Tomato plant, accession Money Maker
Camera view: vertical (180 deg); turntable rotation: 90 degrees
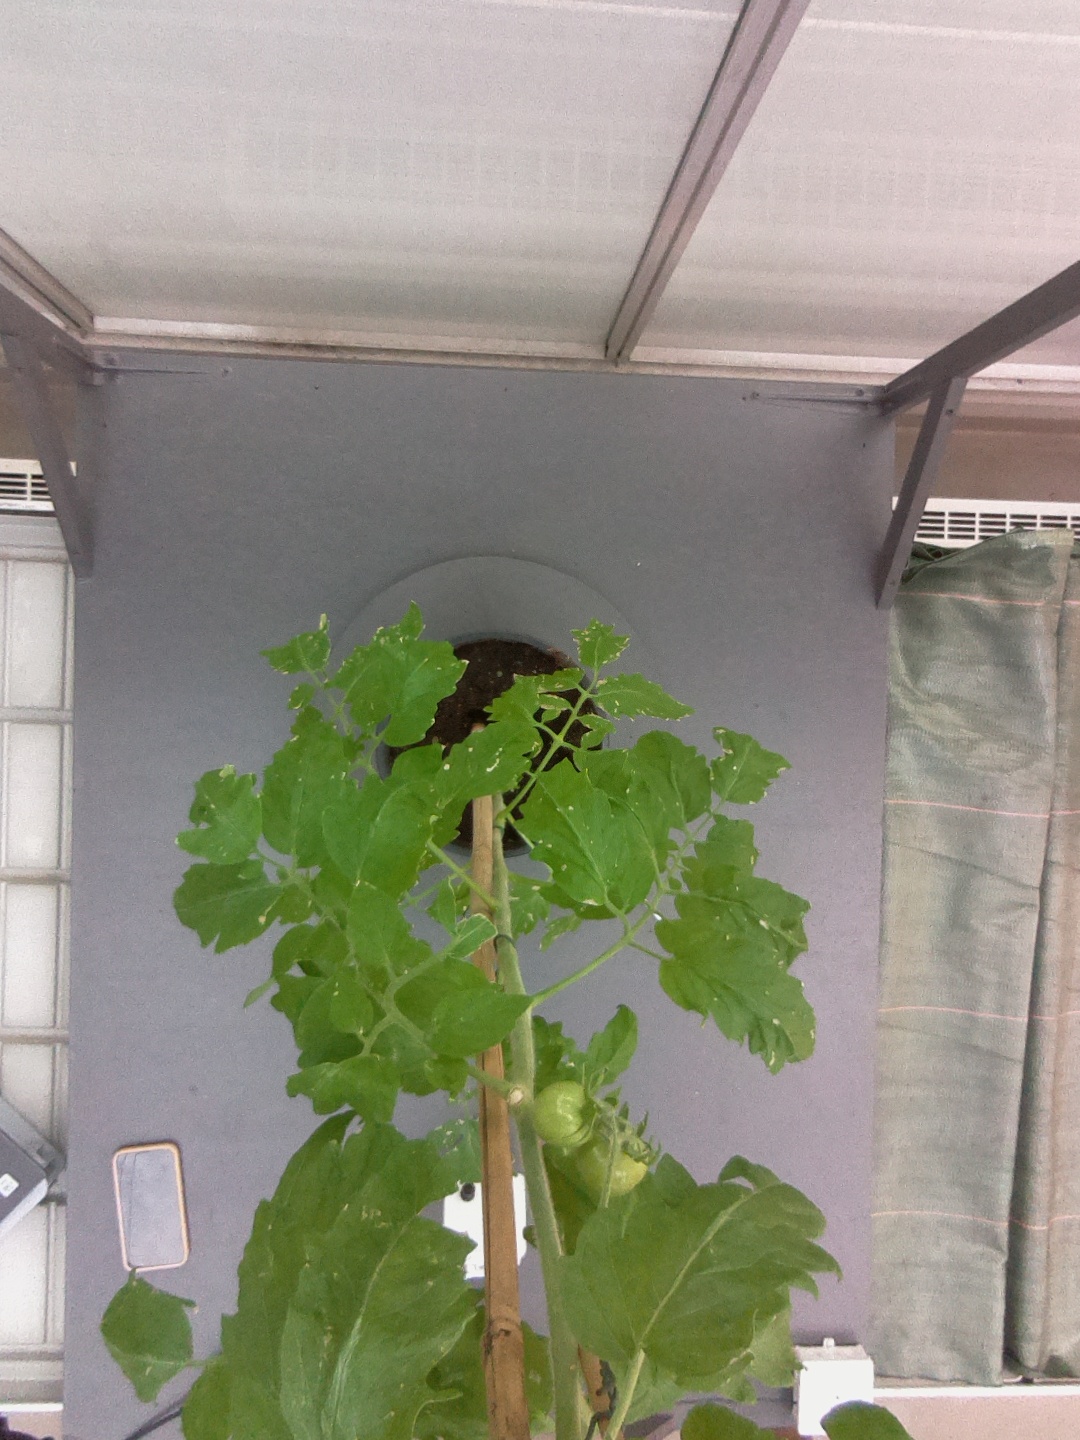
BBCH growth stage 73: 30%-40% of final fruit size